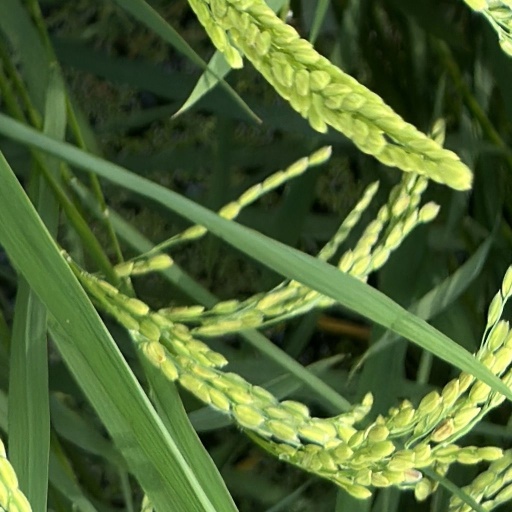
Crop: rice